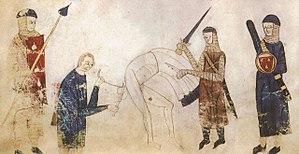
L'homosexualité désigne une forme de monosexualité caractérisée par une attirance sexuelle ou par des sentiments amoureux envers une personne du même sexe ou genre.
Un eunuque est un homme castré. La castration se limite généralement à l'ablation des testicules mais il arrive qu'elle concerne également le pénis, connue alors sous le nom de pénectomie.
La zoophilie, est une paraphilie dans laquelle un animal est l'objet du désir sexuel.